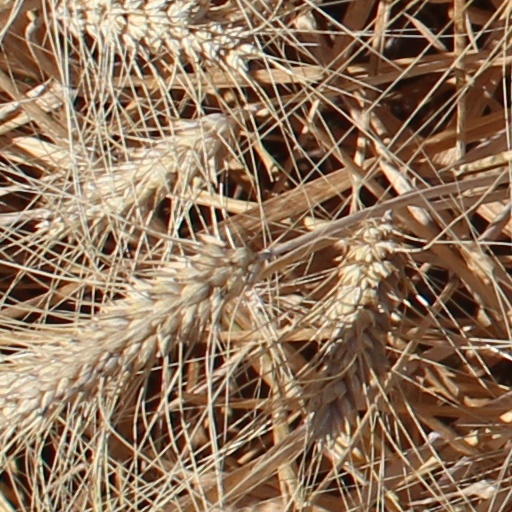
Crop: wheat